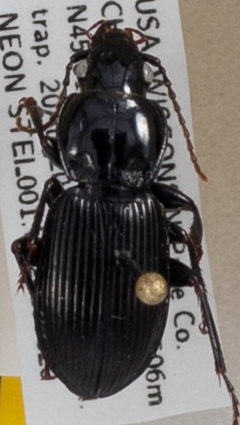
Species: Pterostichus novus
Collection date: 2019-08-20
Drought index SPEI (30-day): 0.512
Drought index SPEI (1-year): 2.09
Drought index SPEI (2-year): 1.13